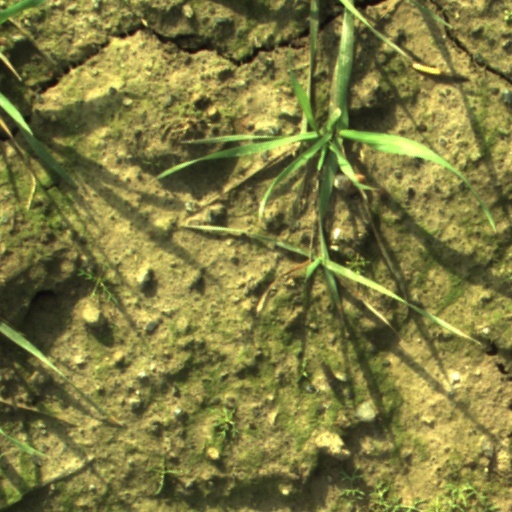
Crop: wheat